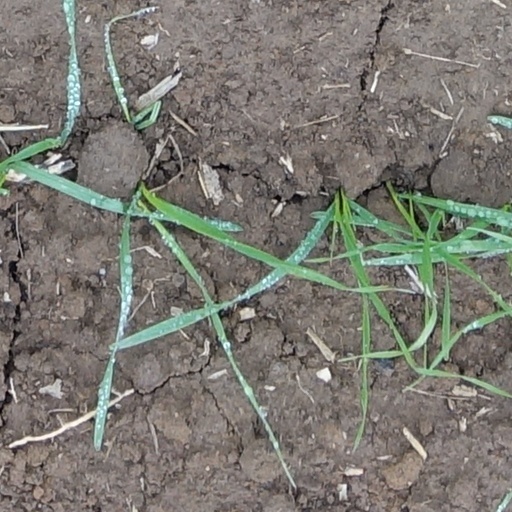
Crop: wheat